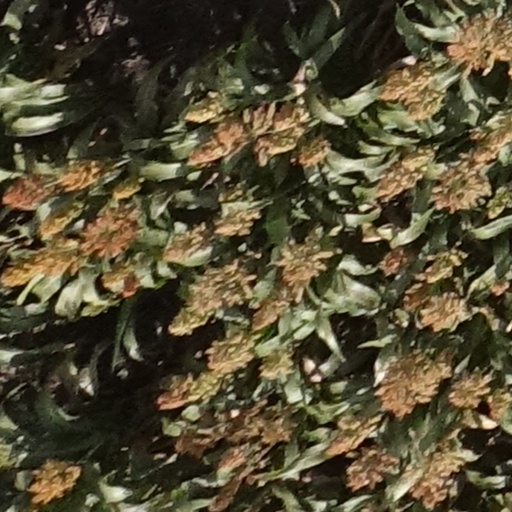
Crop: sorghum